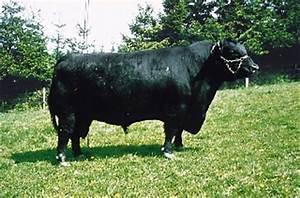
cow